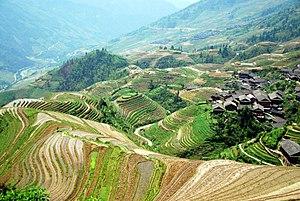
Rizières en terrasse à Longsheng, Chine Čeština: Terasová rýžová pole okresu Lung-šeng v provincii Kuang-si, Čínská lidová republika.
Le Guangxi, orthographe dans certaines transcriptions anciennes : Kouang-Si, est une région autonome de la République populaire de Chine. Elle est officiellement appelée région autonome zhuang du Guangxi, même si la population zhuang n'y forme qu'un tiers environ de la population. Située sur le golfe du Tonkin, à la frontière du Viêt Nam, elle est nettement moins dynamique économiquement que la province voisine du Guangdong à l'est.